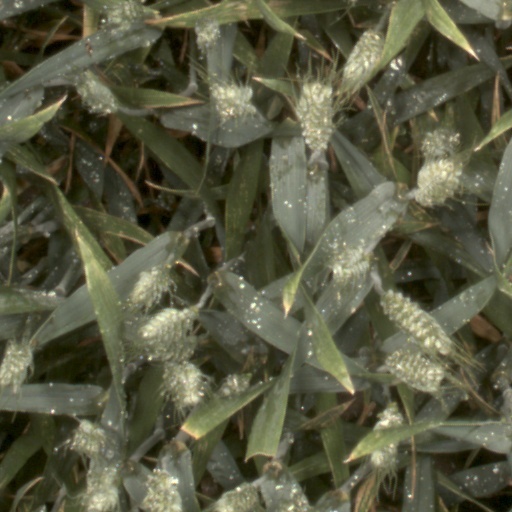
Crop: wheat